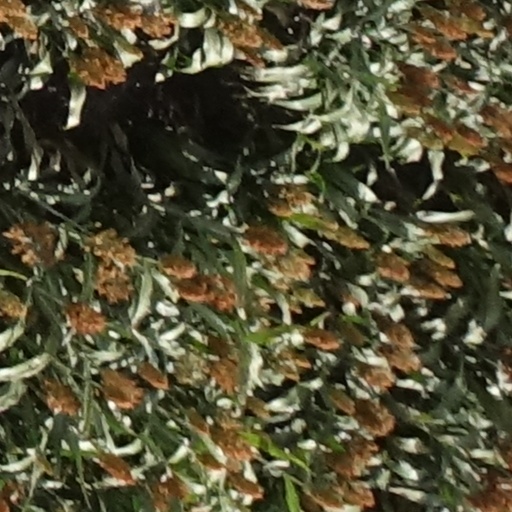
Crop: sorghum